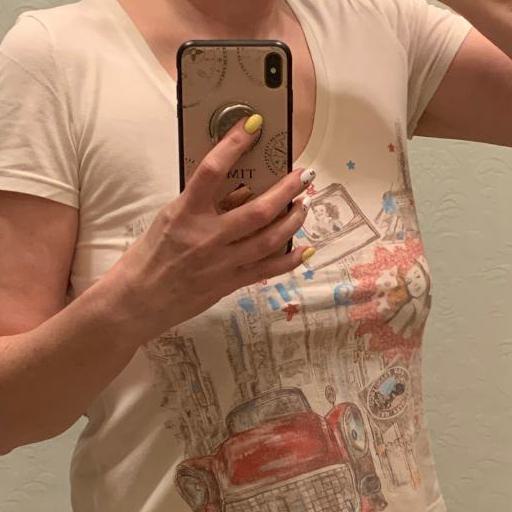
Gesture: no_gesture